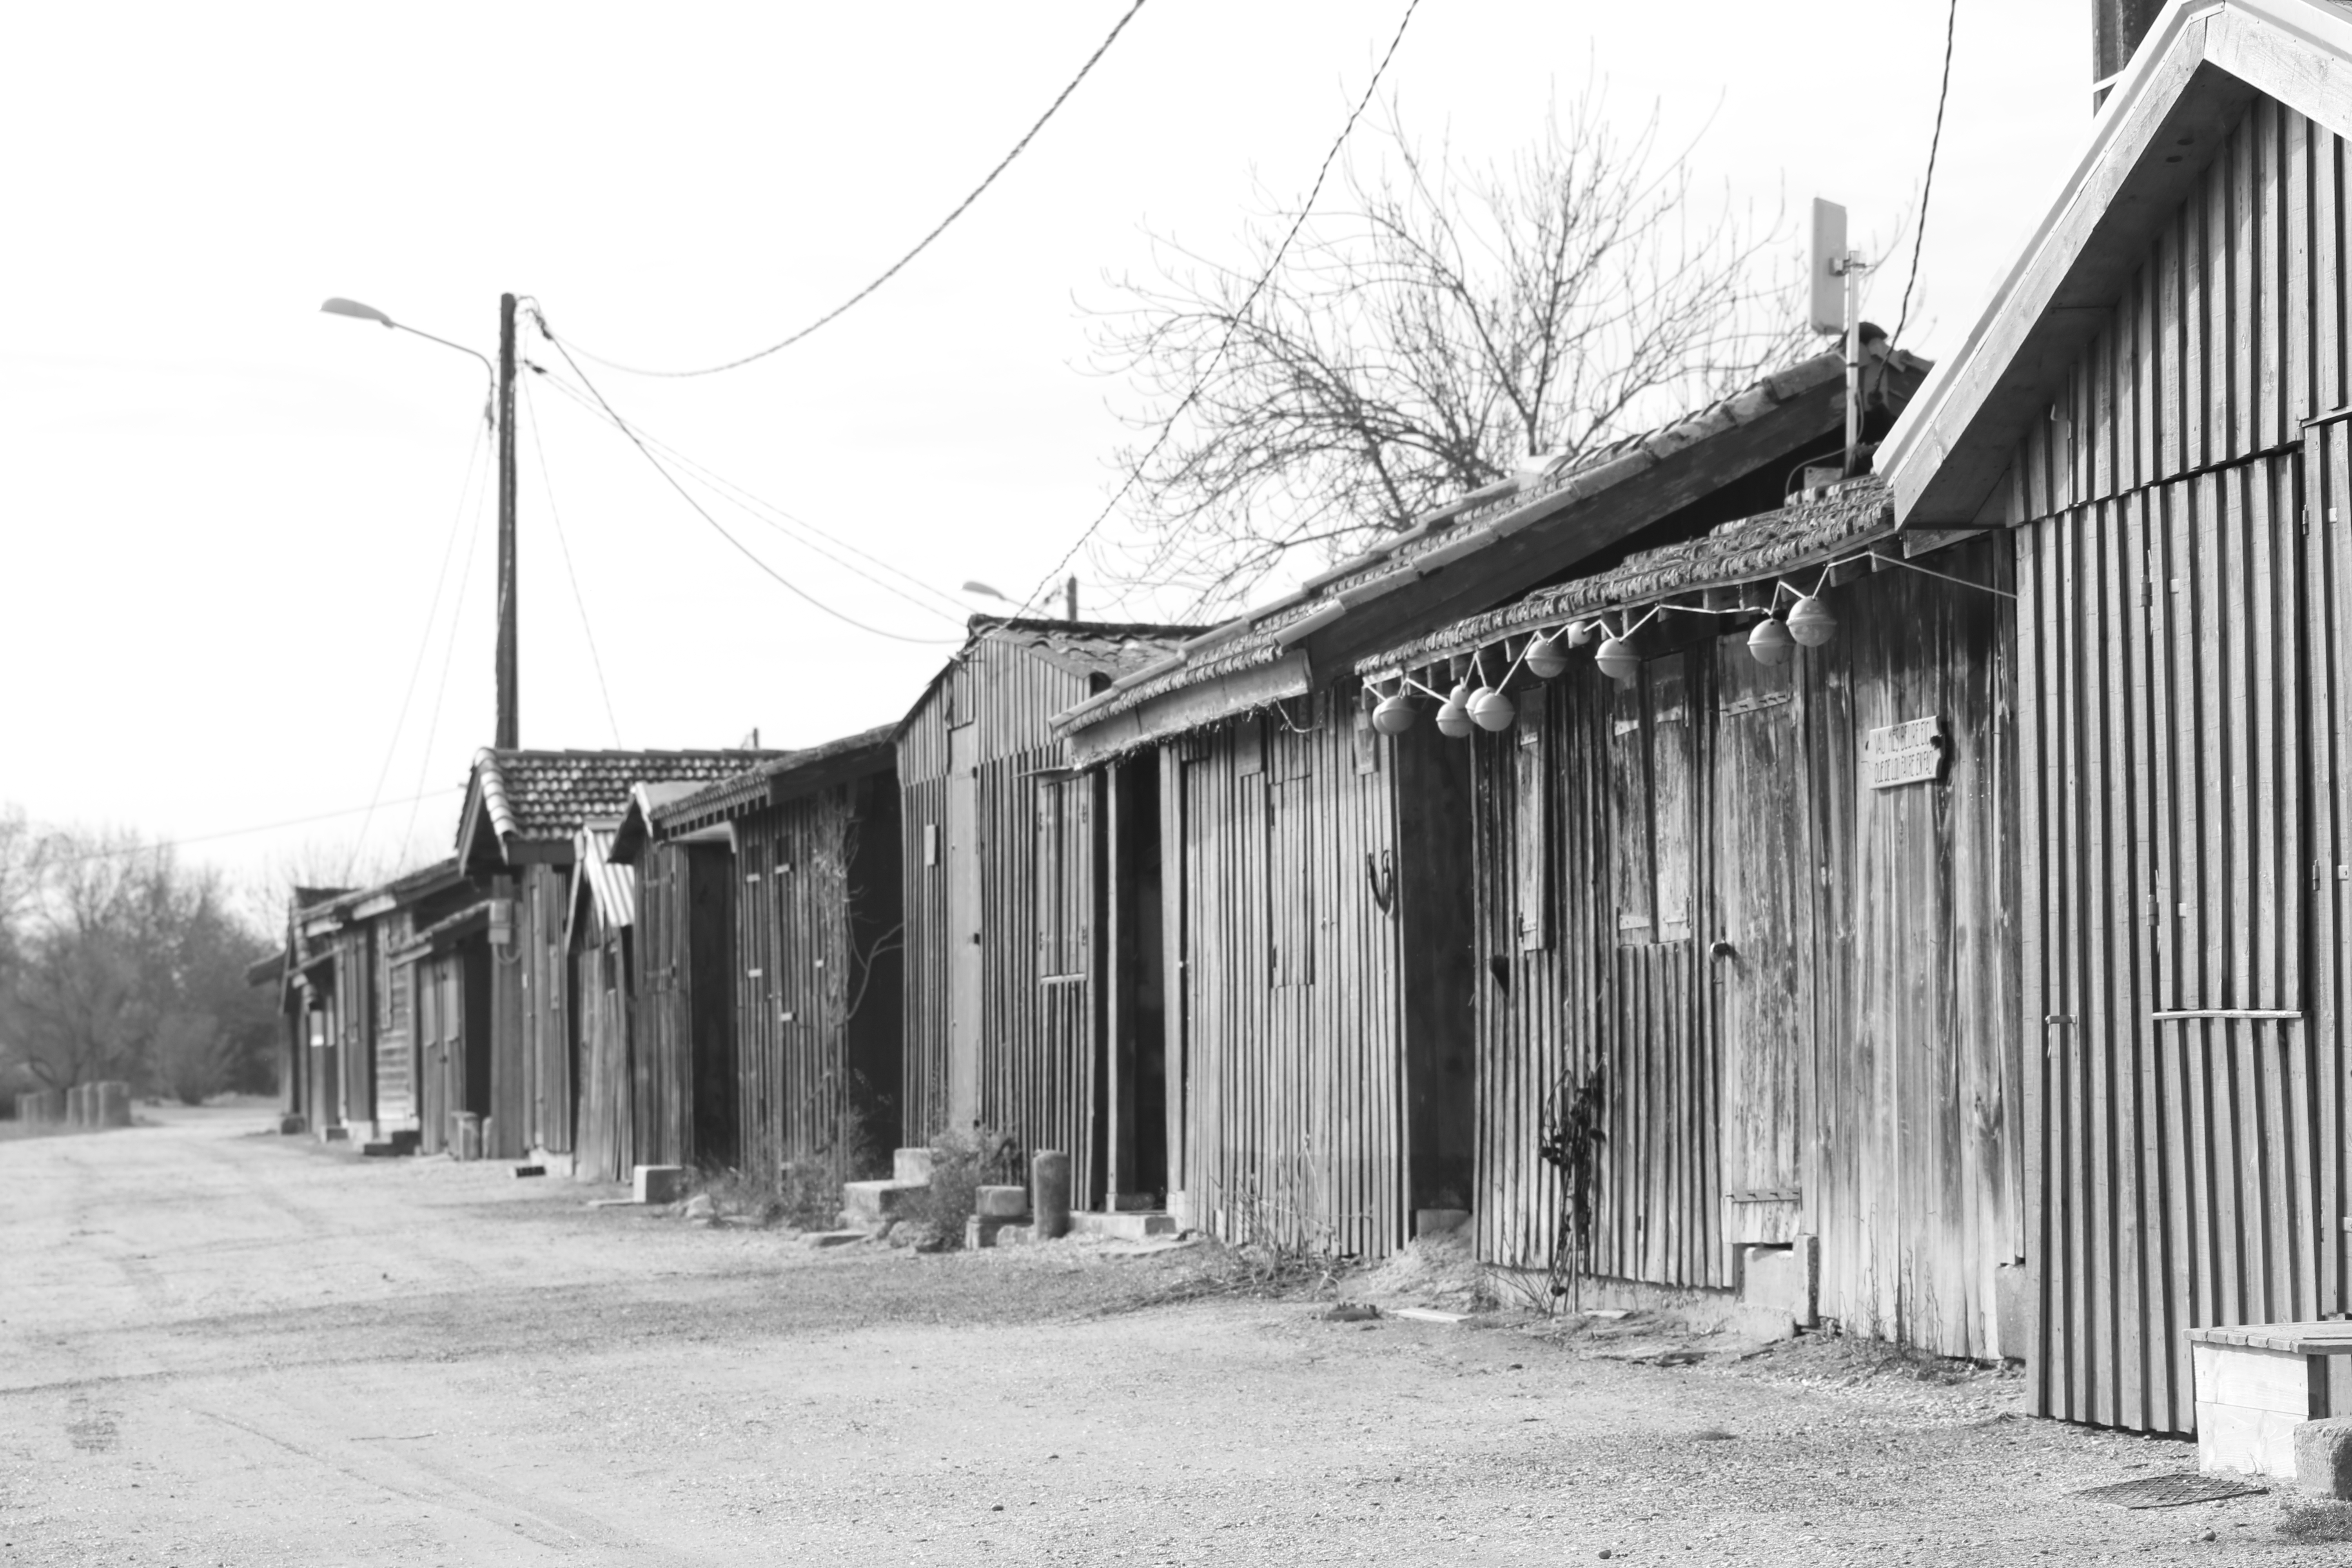
house, street, black, white, black and white, electric poles, cottage, old picture, sand path, western ambiance, sky, building, tree, wood, cloud, rural area, landscape, monochrome photography, monochrome, facade, road, electricity, history, home, overhead power line, shack, village, electrical supply, transport, wire